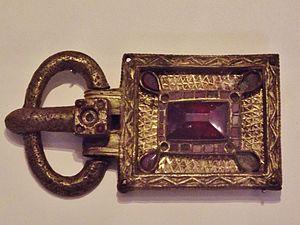
La nécropole d'El Carpio de Tajo est une nécropole wisigothique découverte à El Carpio de Tajo, dans la province de Tolède, en Castille.